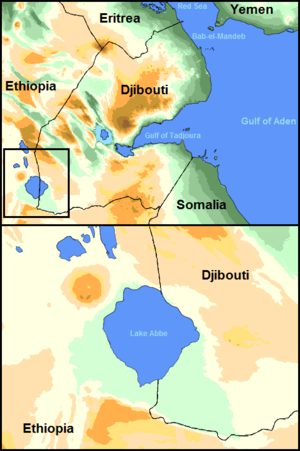
La carte de Lake Abbe